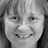
Emotion: happy